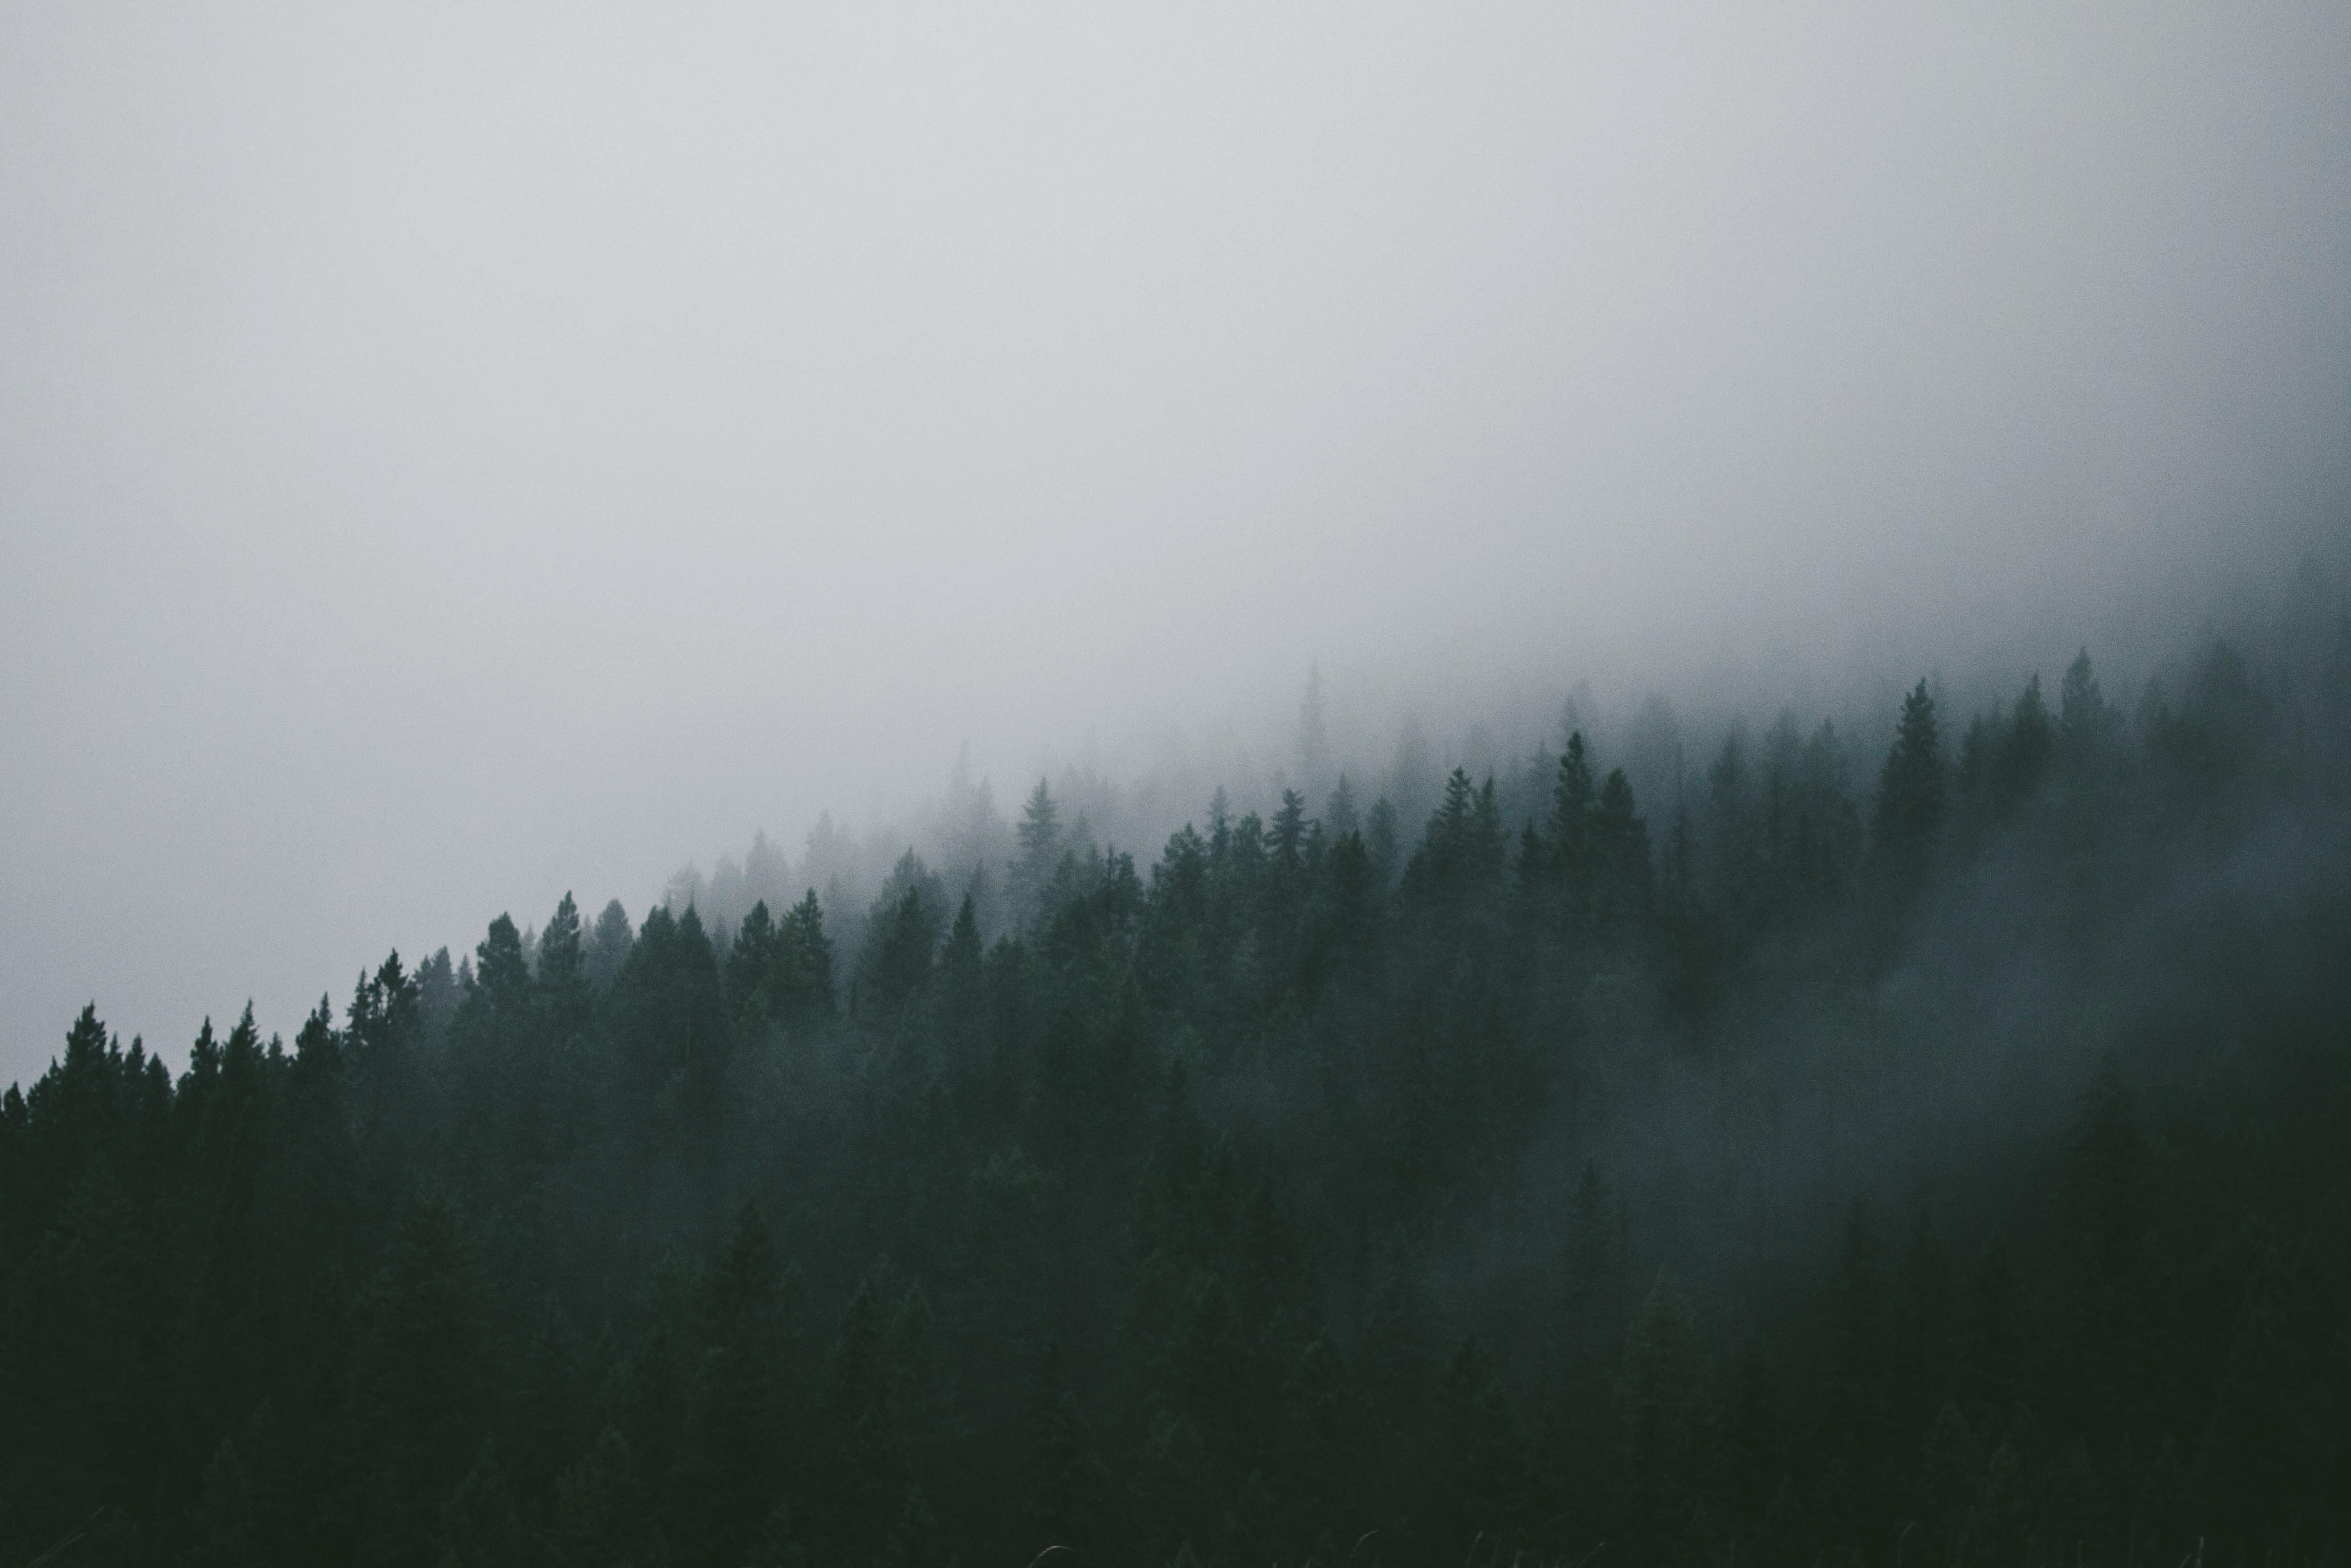
tree, nature, forest, mountain, cloud, fog, mist, sunlight, morning, hill, wind, dawn, atmosphere, weather, haze, atmospheric phenomenon, atmosphere of earth